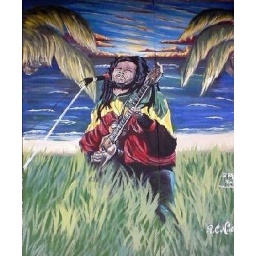
why he's playing in a field by the beach with a mic set up....IDK